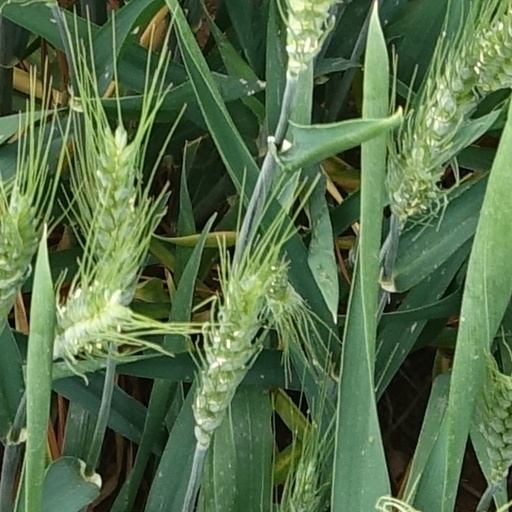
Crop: wheat